Wheelock Place

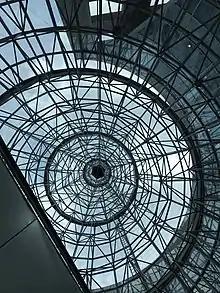
View from the bottom of the conical glass structure

Wheelock Place, (Tamil ) is a 21-floor office tower and shopping mall on Singapore's Orchard Road.